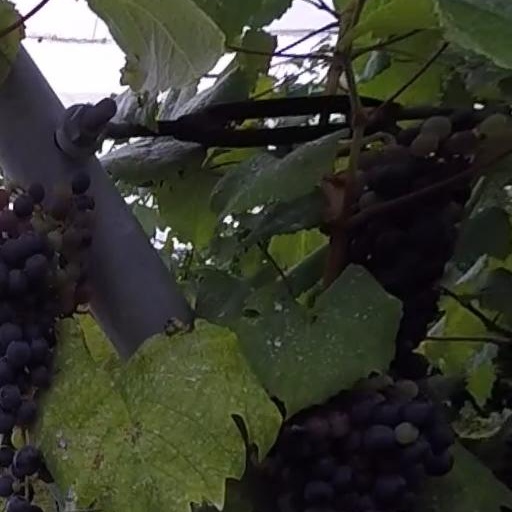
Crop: grape